Atlas-Imperial

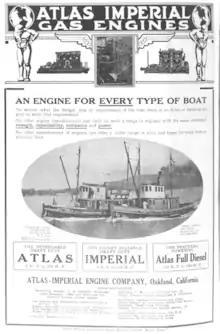
Atlas Imperial Advertisement from April 1918 issue of Pacific Motorboat.

Atlas-Imperial Diesel Engine Company was an American manufacturer of diesel engines based in Oakland, California. The company was created in 1916 when two early gasoline engine companies combined to manufacture diesel engines, following the expiration of Rudolph Diesel's patents.